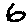
Label: 6